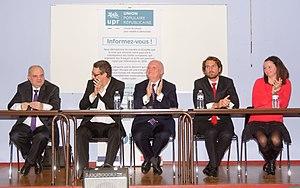
L'Union populaire républicaine est un parti politique souverainiste français fondé en 2007 par François Asselineau, qui le préside depuis lors. Il milite principalement en faveur d'un retrait de la France de l'Union européenne.